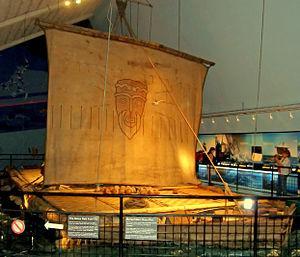
L'Océanie est un ensemble géographique dont les frontières sont discutées, mais qui regroupe généralement l'Australie, la Nouvelle-Guinée, la Mélanésie, la Micronésie et la Polynésie.
La Polynésie, une des trois régions traditionnelles de l'Océanie selon Dumont d'Urville, est un large groupement d'îles situées dans le Sud de l'océan Pacifique. Les Polynésiens parlent des langues austronésiennes du sous-groupe dit « océanien » : ce sont les langues polynésiennes. Ce regroupement qui peut être qualifié d'historique est désormais contesté par les géographes et les océanistes. Benoît Antheaume et Joël Bonnemaison écrivent ainsi : « il n'y a sans doute pas de coupures profondes, culturelles et même ethniques, entre les sociétés mélanésiennes, polynésiennes et micronésiennes qui, de long temps, se sont nourries de multiples contacts ». Dans le grand public et dans les ouvrages de vulgarisation, cependant, cette nomenclature est couramment adoptée.